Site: brandenburg
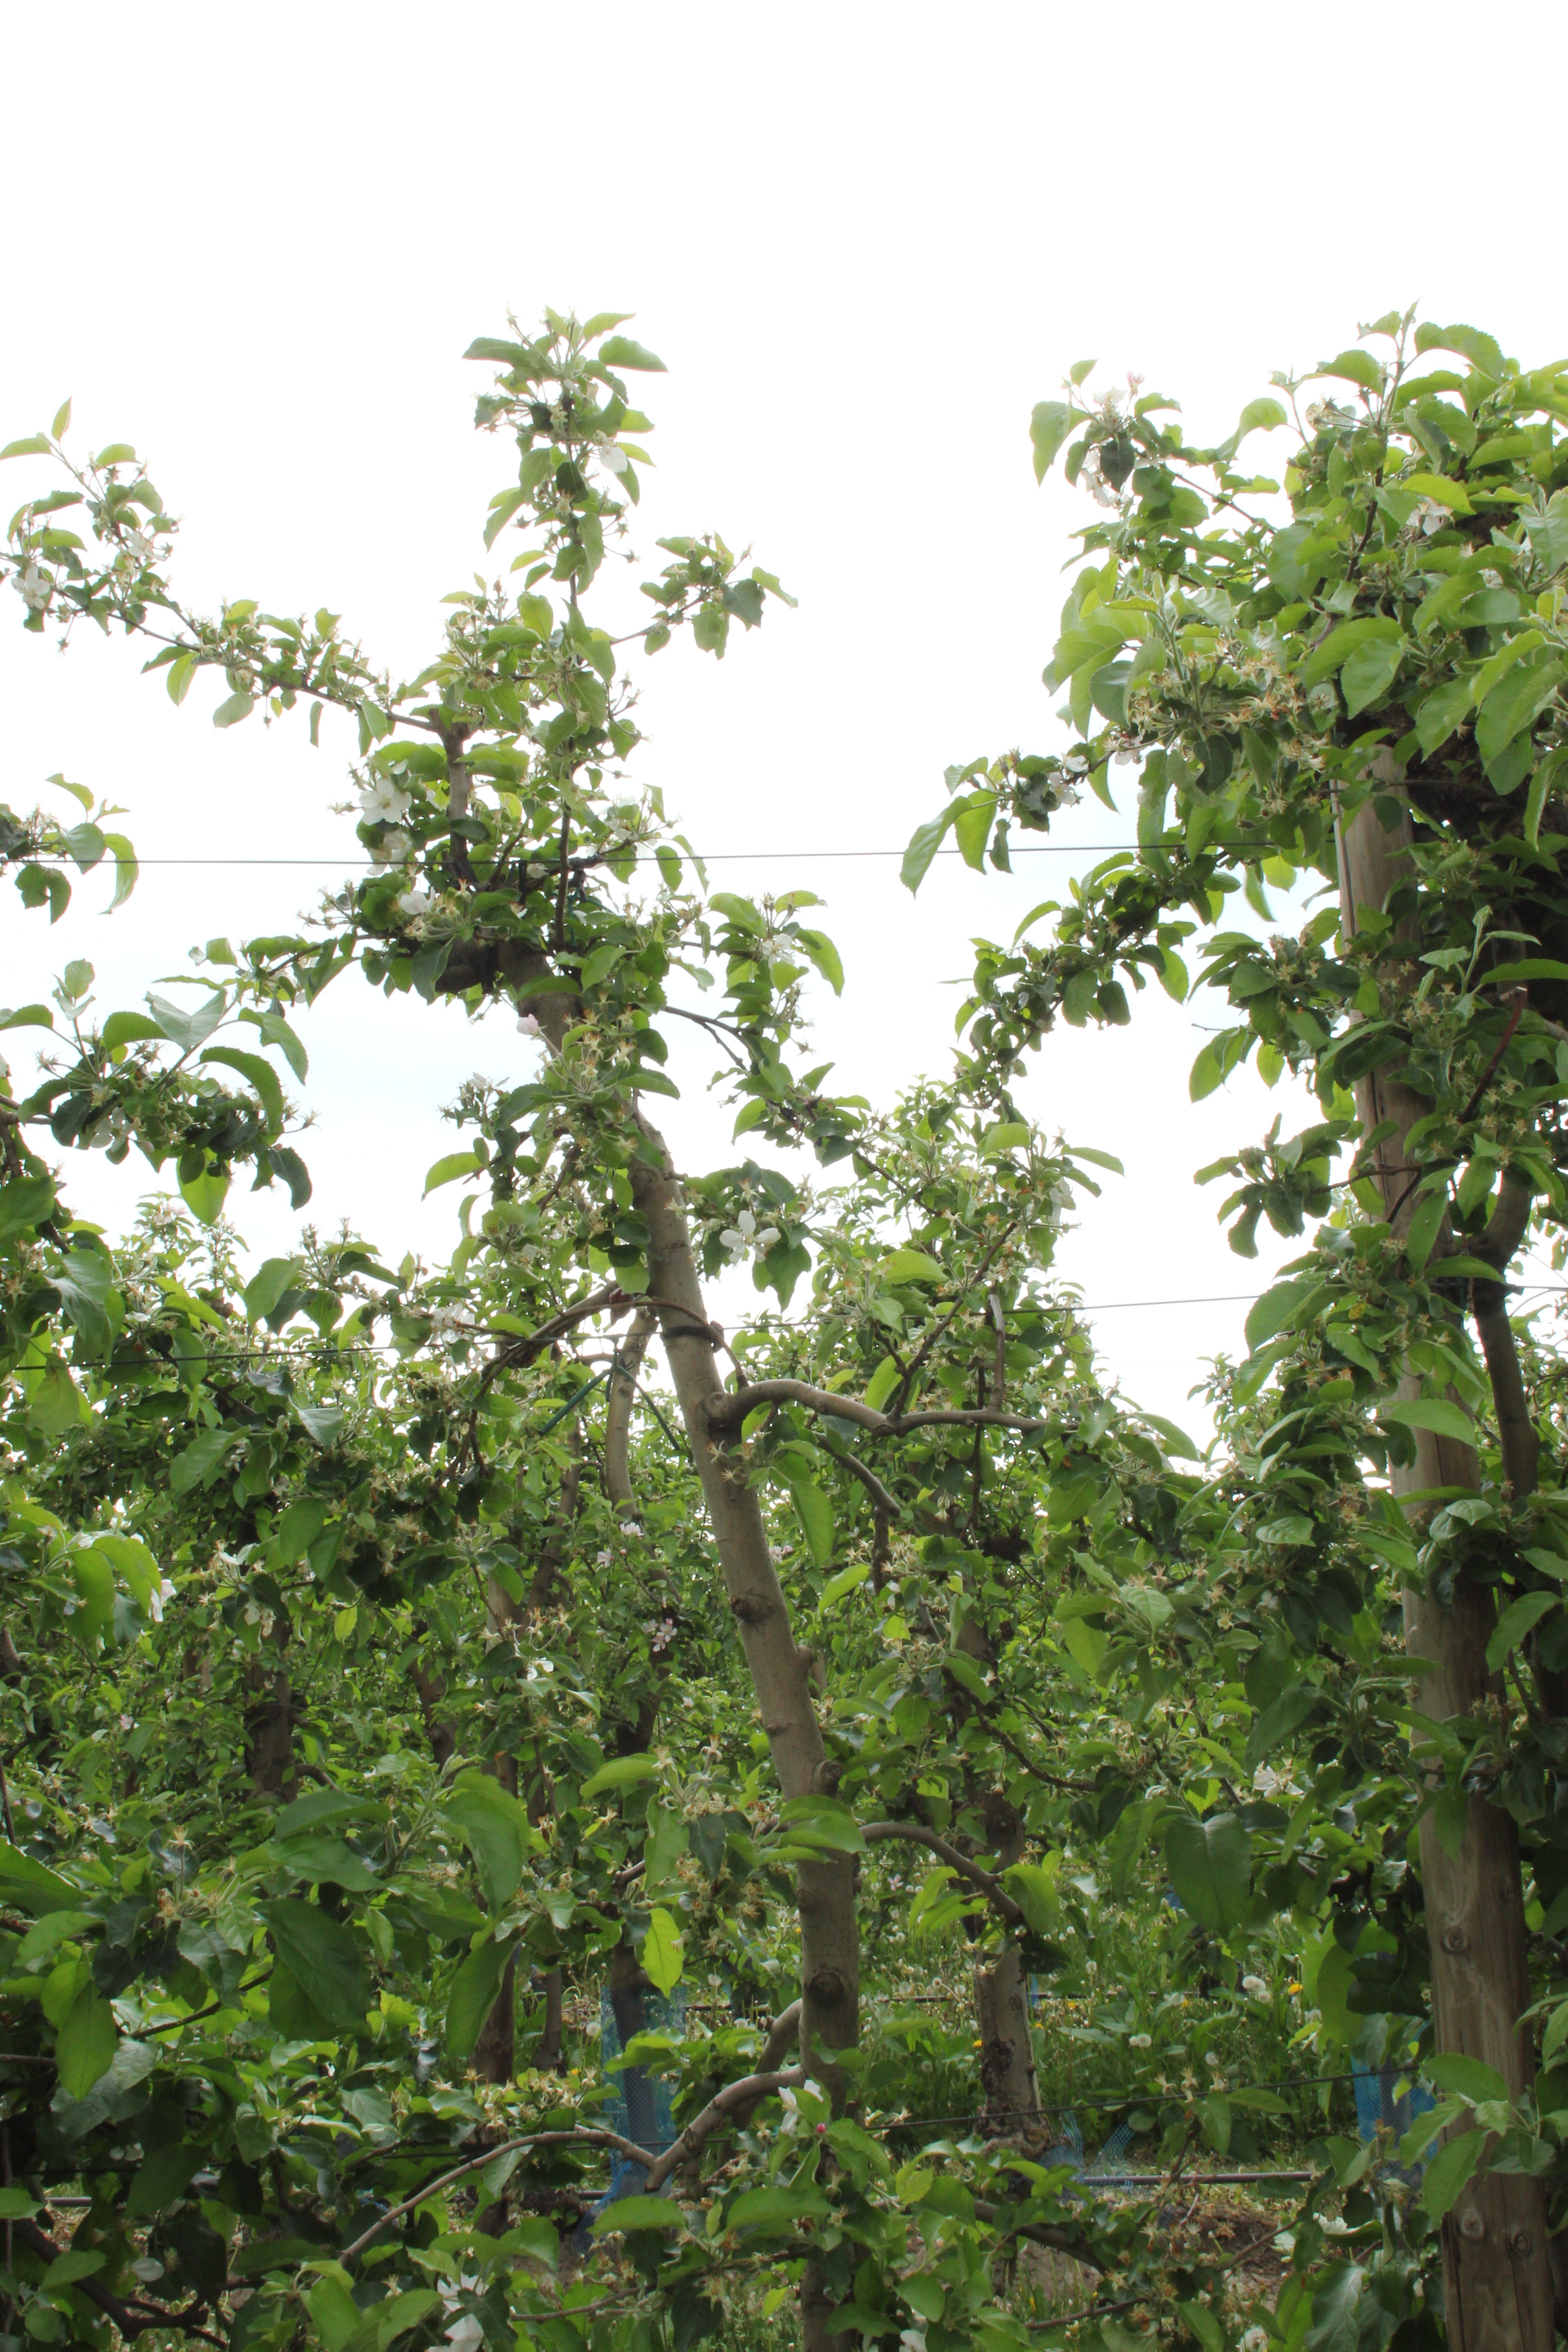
Growth stage (BBCH 67): Flowering